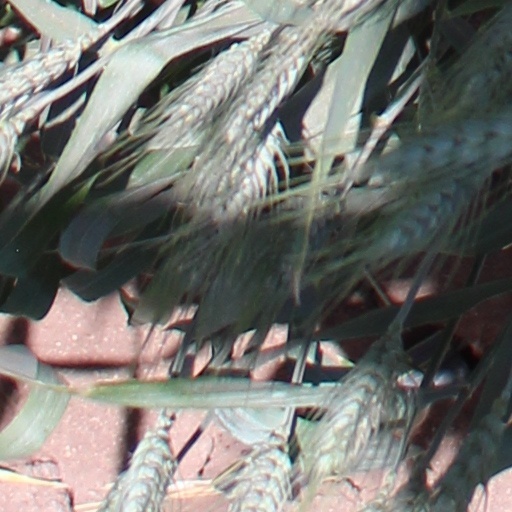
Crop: wheat